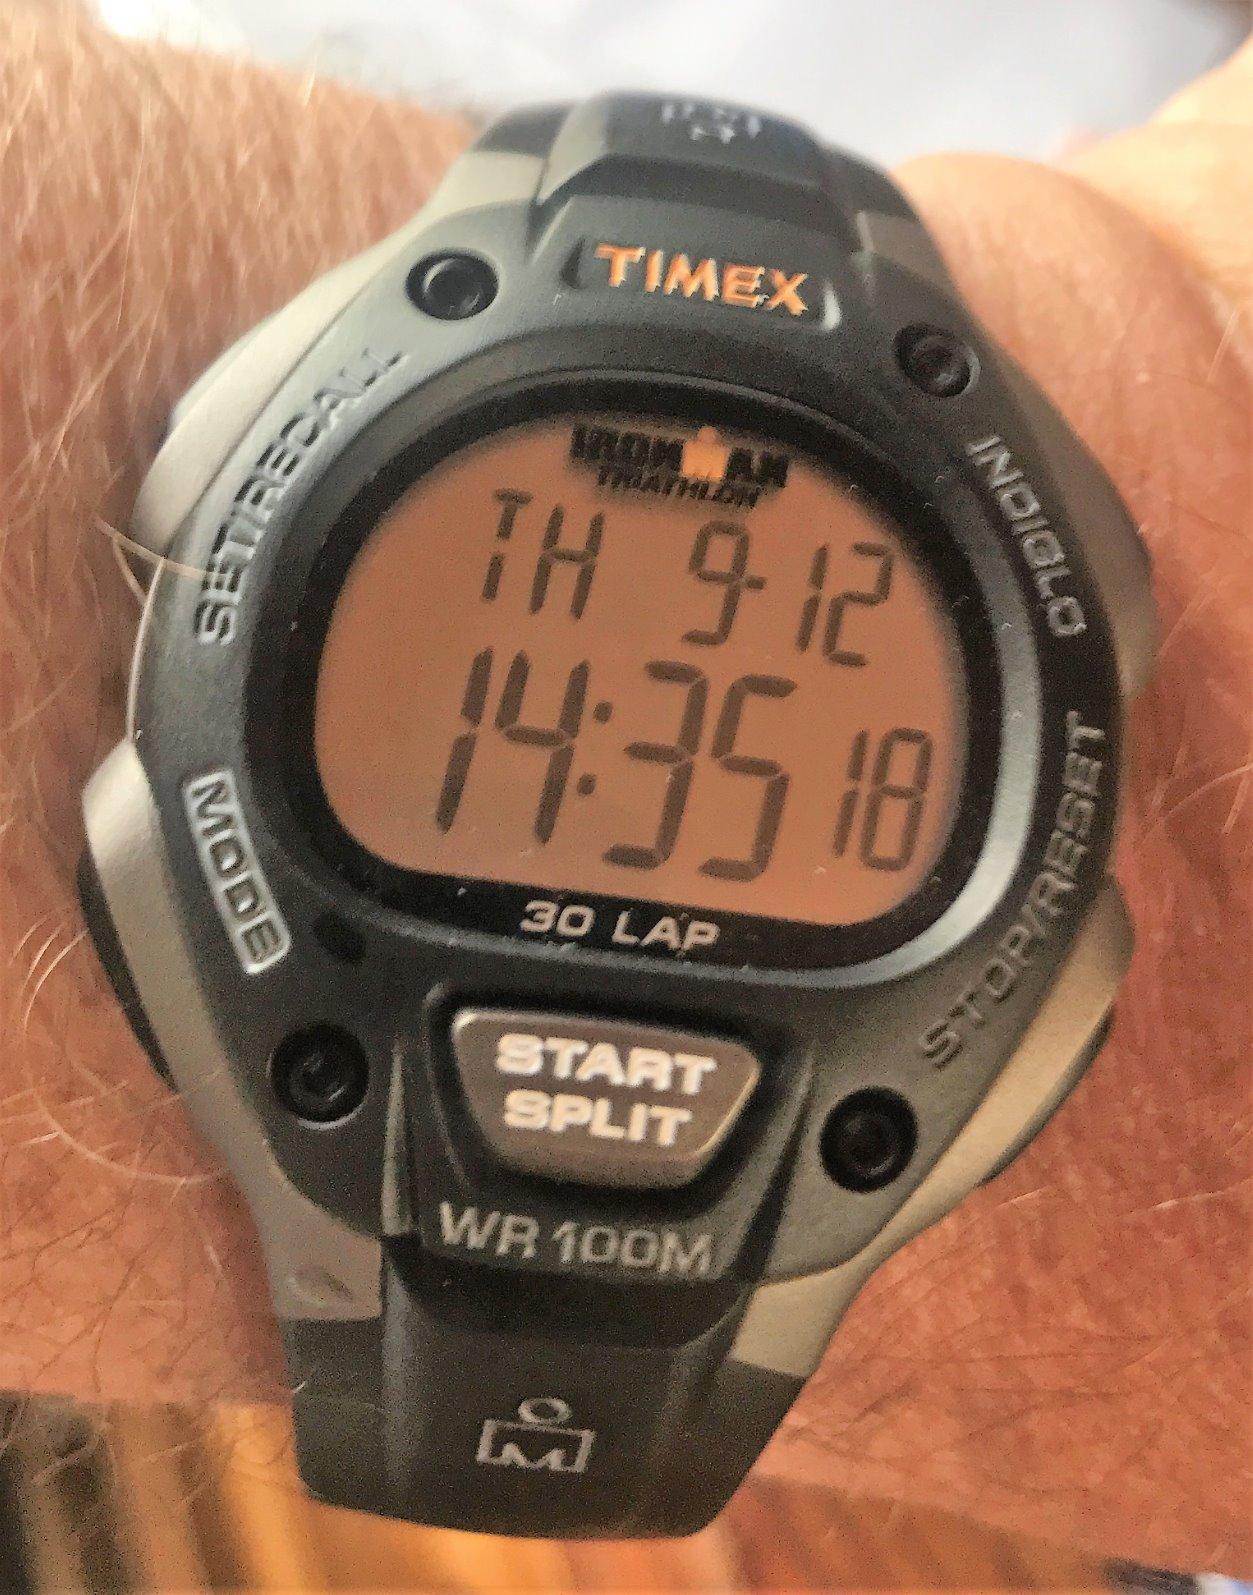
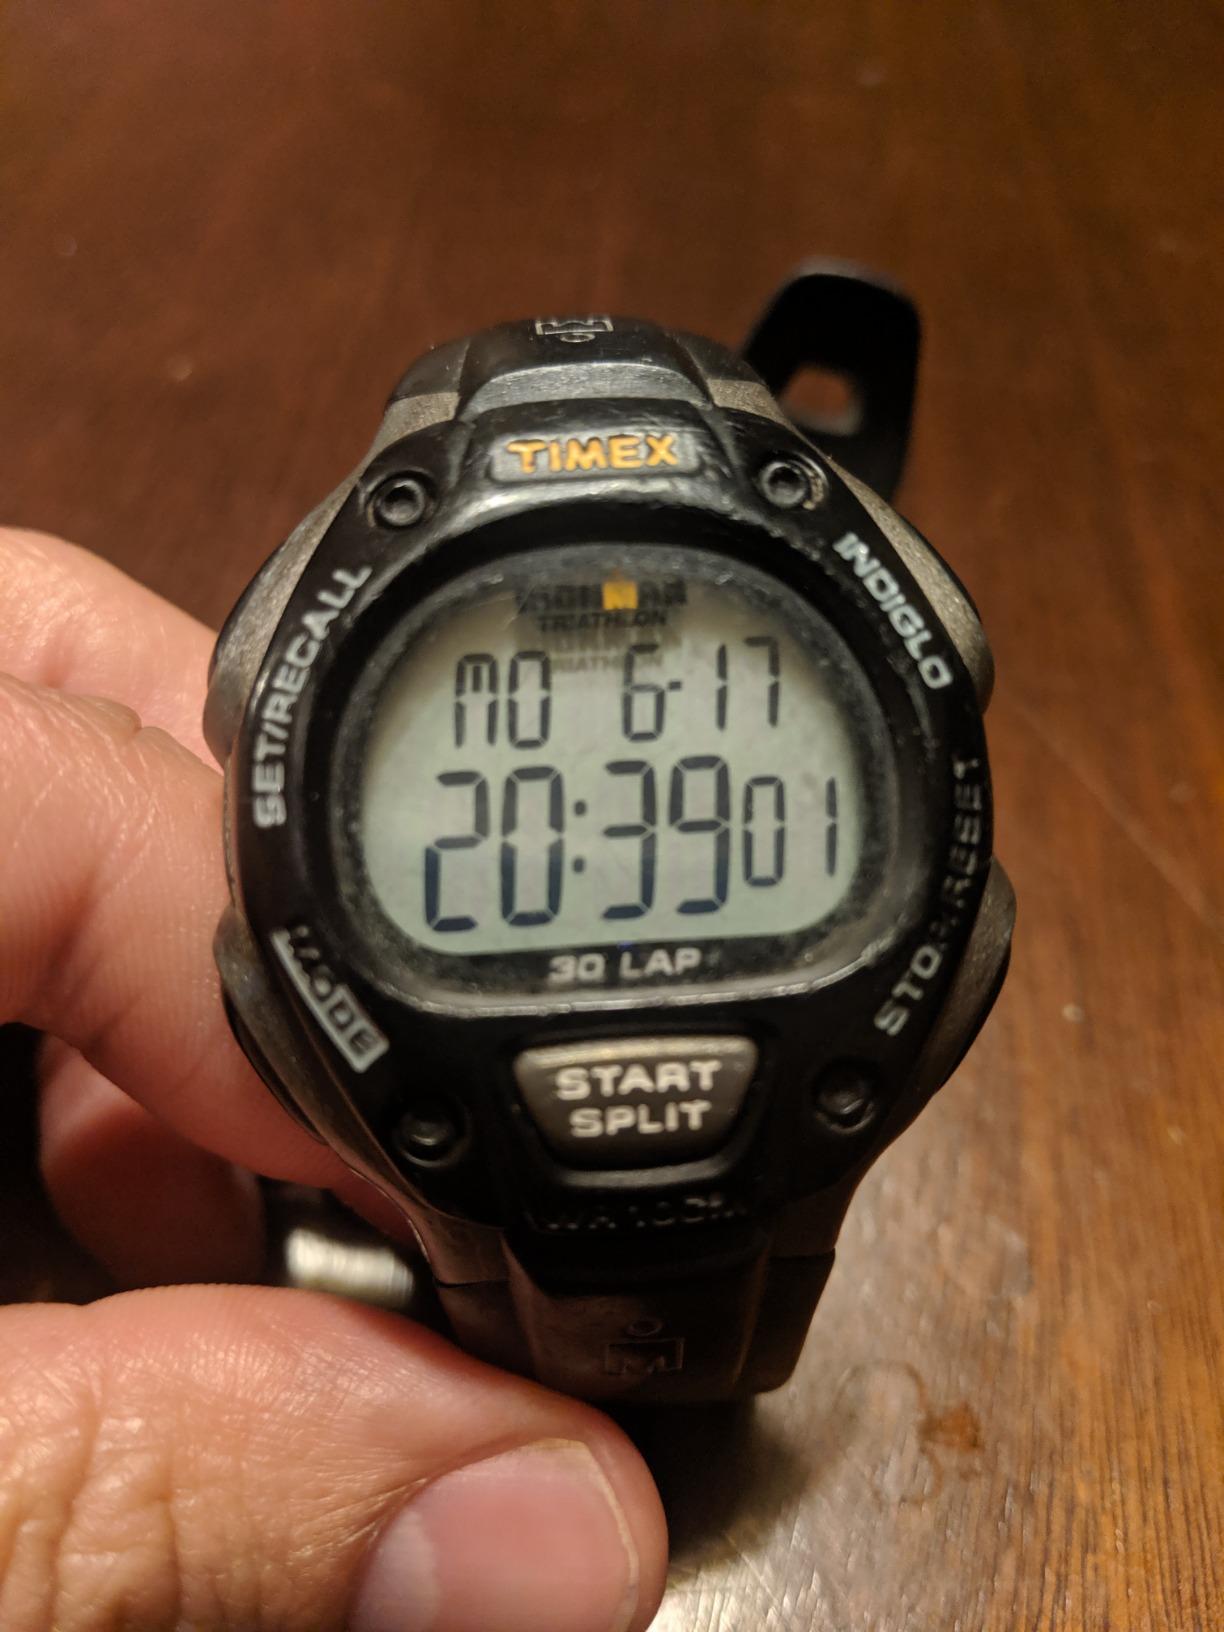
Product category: accessories_watch
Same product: yes